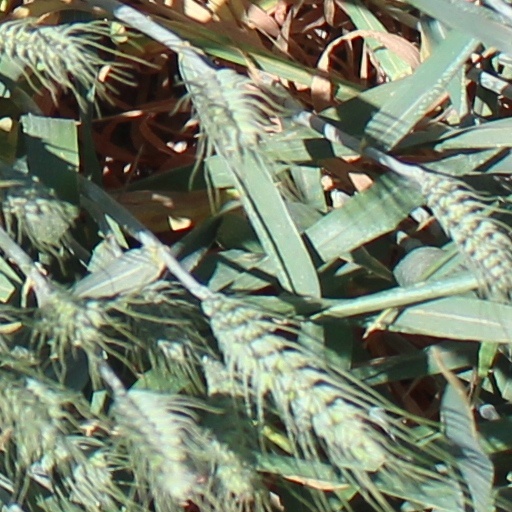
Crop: wheat